Kalangarai Vilakkam

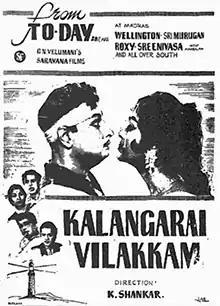
Theatrical release poster

Kalangarai Vilakkam is a 1965 Indian Tamil-language action thriller film directed by K. Shankar, starring M. G. Ramachandran and B. Saroja Devi. It is based on the American film "Vertigo" (1958). The film was released on 28 August 1965.